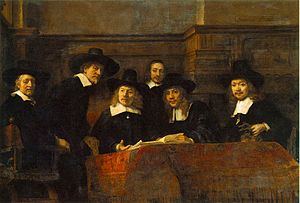
Portrætmaleri / Historie / Barok og rokoko
Rembrandts gruppeportræt